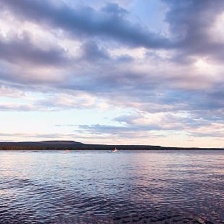
Cloud type: Cirrocumulus